Mount Crawford (Antarctica)

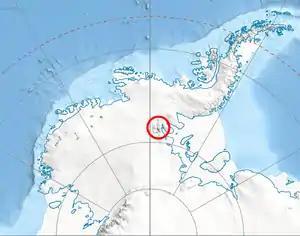
Location of Sentinel Range in Western Antarctica.

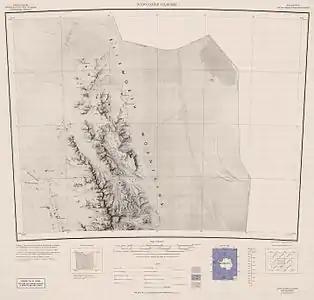
Northern Sentinel Range map.

Mount Crawford is a mountain with two summits, , standing northwest of Mount Dawson in the northern part of the main ridge of the Sentinel Range. It was discovered by Lincoln Ellsworth on his trans-Antarctic flight of November 23, 1935, and named by the Advisory Committee on Antarctic Names for William B. Crawford, Jr., of the Branch of Special Maps, U.S. Geological Survey, which prepared the 1962 map of this range.